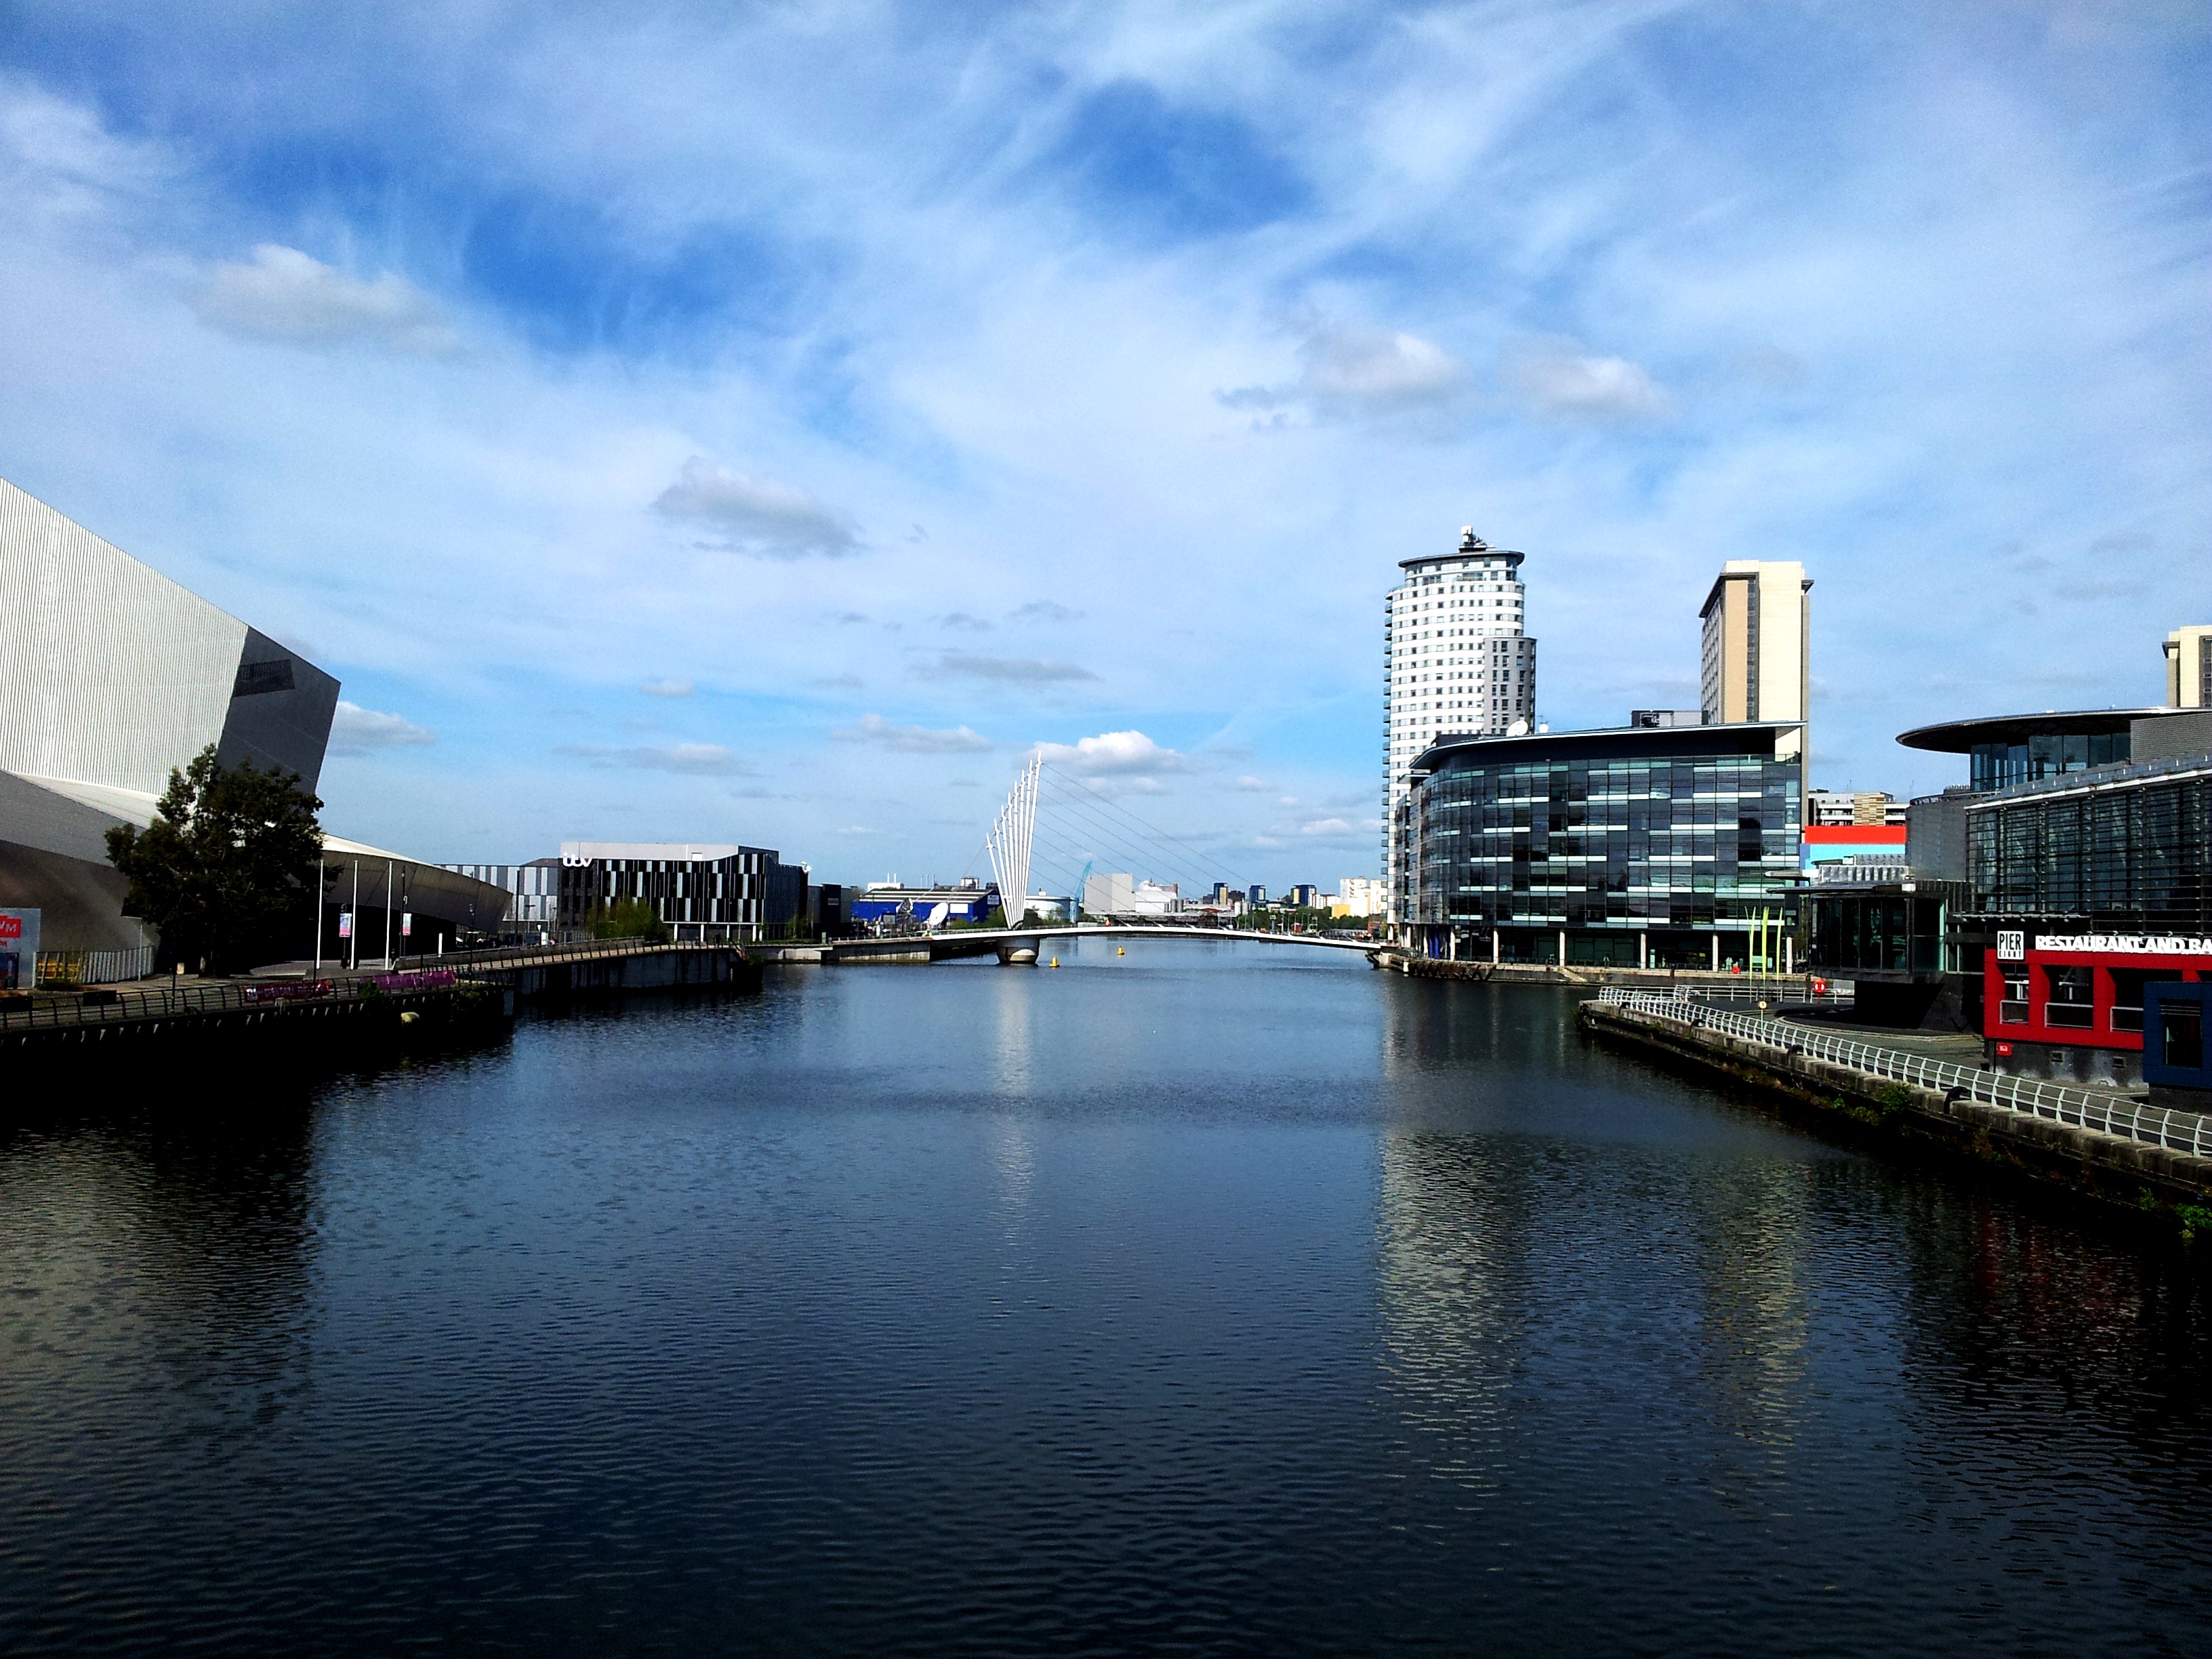
sky, water, waterway, reflection, metropolitan area, architecture, city, river, urban area, daytime, cloud, human settlement, town, canal, cityscape, building, skyscraper, tower block, channel, downtown, metropolis, skyline, bridge, evening, tourism, harbor, tourist attraction, mixed use